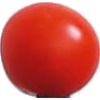
Label: Tomato Cherry Red 1